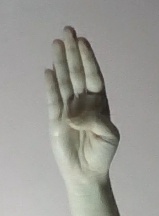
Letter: kaaf